Nikita Bedrin

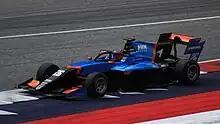
Bedrin driving the Dallara F3 2019 during the 2023 Spielberg Formula 3 round.

In September 2022, Bedrin took part in the FIA Formula 3 post-season test for Jenzer Motorsport together with his PHM teammate Taylor Barnard and Euroformula Open driver Alex García. He would subsequently be signed up for the 2023 F3 season, driving for Jenzer Motorsport. After failing to score in the opening three rounds, Bedrin opened his account by scoring his first point in sprint race at Barcelona by finishing tenth in sprint and then 11th in the feature race. He secured his first ever FIA Formula 3 podium on Hungaroring by finishing third in the sprint race. He even led for seven laps, but lost the lead to Gabriele Minì and then on the last lap to championship leader Gabriel Bortoleto for second. In Belgium, he gambled in the feature race by starting on wet tyres as his teammates and a few other drivers, which would see him up to third place by the chequered flag and getting another podium. It would be his final points finish of the season and he ended in 18th overall, with 24 points.